Economy of the Inca Empire

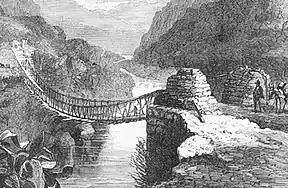
An example of Inca Bridge

In order to connect roads that crossed rivers and deep canyons in the Andes mountain range, various bridges were constructed in the Empire, with the help of natural fibers. The Inca empire's structure and economy necessitated the construction of these bridges. The fibers were tied together to form a rope that was as long as the bridge's desired length. Three of these ropes were braided together to make one stronger and longer rope; the ropes were braided until they met the required distance, weight, and power. The cables were then bound together with tree branches, and timber was applied to the floor to create a cable floor that was at least four to five feet high. The completed cable floor was then connected to abutments on either side that supported the ends. Ropes that acted as handrails were often fixed on all sides of the bridge. Near Cusco, in the town of Huarochiri, is the only remaining Inca suspension bridge.